Ousmane Dembélé

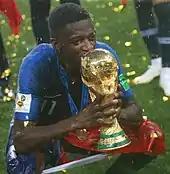
Dembélé after winning the 2018 FIFA World Cup with France

On 5 January 2025, Dembélé scored a stoppage-time winner as PSG defeated Monaco 1–0 in the 2024 Trophée des Champions. On 22 January, he scored Paris's first goal in a 4–2 comeback victory over Manchester City in the Champions League. On 29 January, he scored a hat-trick in a 4–1 Champions League victory over VfB Stuttgart, his second career hat-trick and first in European competitions, helping PSG qualify to the knockout phase play-offs. Three days later, Dembélé scored another hat-trick in a 5–2 league win away to Brest, becoming the first PSG player to have scored consecutive hat-tricks in official matches. In the second leg of the Champions League round of 16 on 11 March, Dembele scored the equalizing goal on aggregate against Liverpool. He scored in the ensuing penalty shoot-out as PSG advanced to the quarterfinals. On 29 April, he scored PSG's only goal in a 1–0 away win over Arsenal in the Champions League semi-finals first leg. He assisted Achraf Hakimi's goal in the second leg, helping PSG advance to the final with a 2–1 home victory and setting a new record for the most goal contributions by a player at a French club in a single Champions League campaign, with twelve.